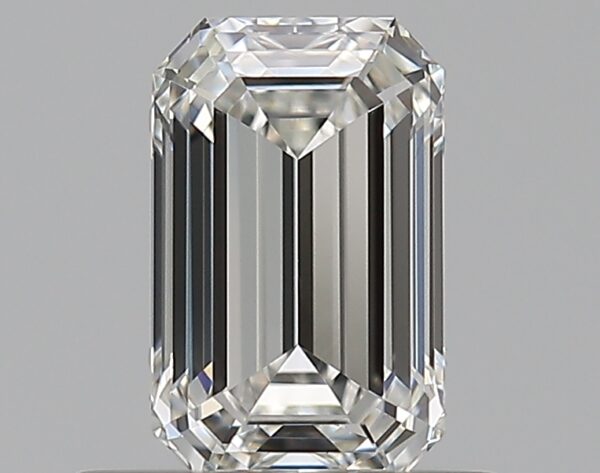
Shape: emerald
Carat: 0.51
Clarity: VS1
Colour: F
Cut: EX
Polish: EX
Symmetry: VG
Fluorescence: ST
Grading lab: GIA
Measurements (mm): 5.79 x 3.62 x 2.48